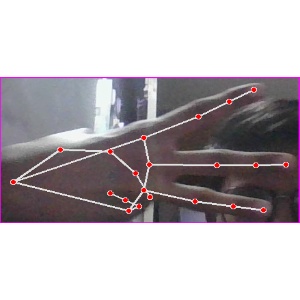
अक्षर: भ